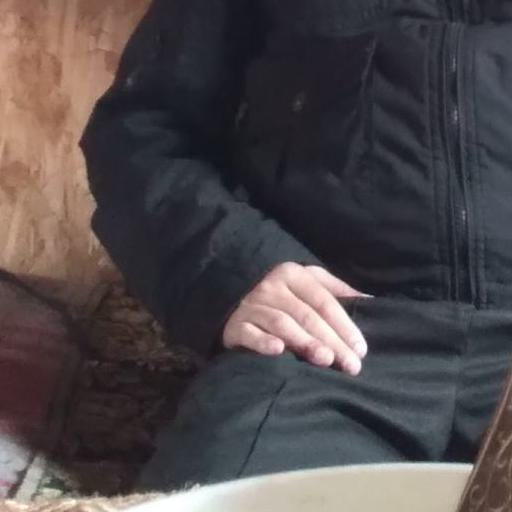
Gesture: no_gesture